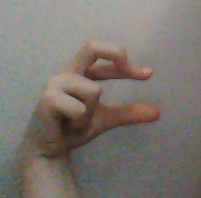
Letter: thal